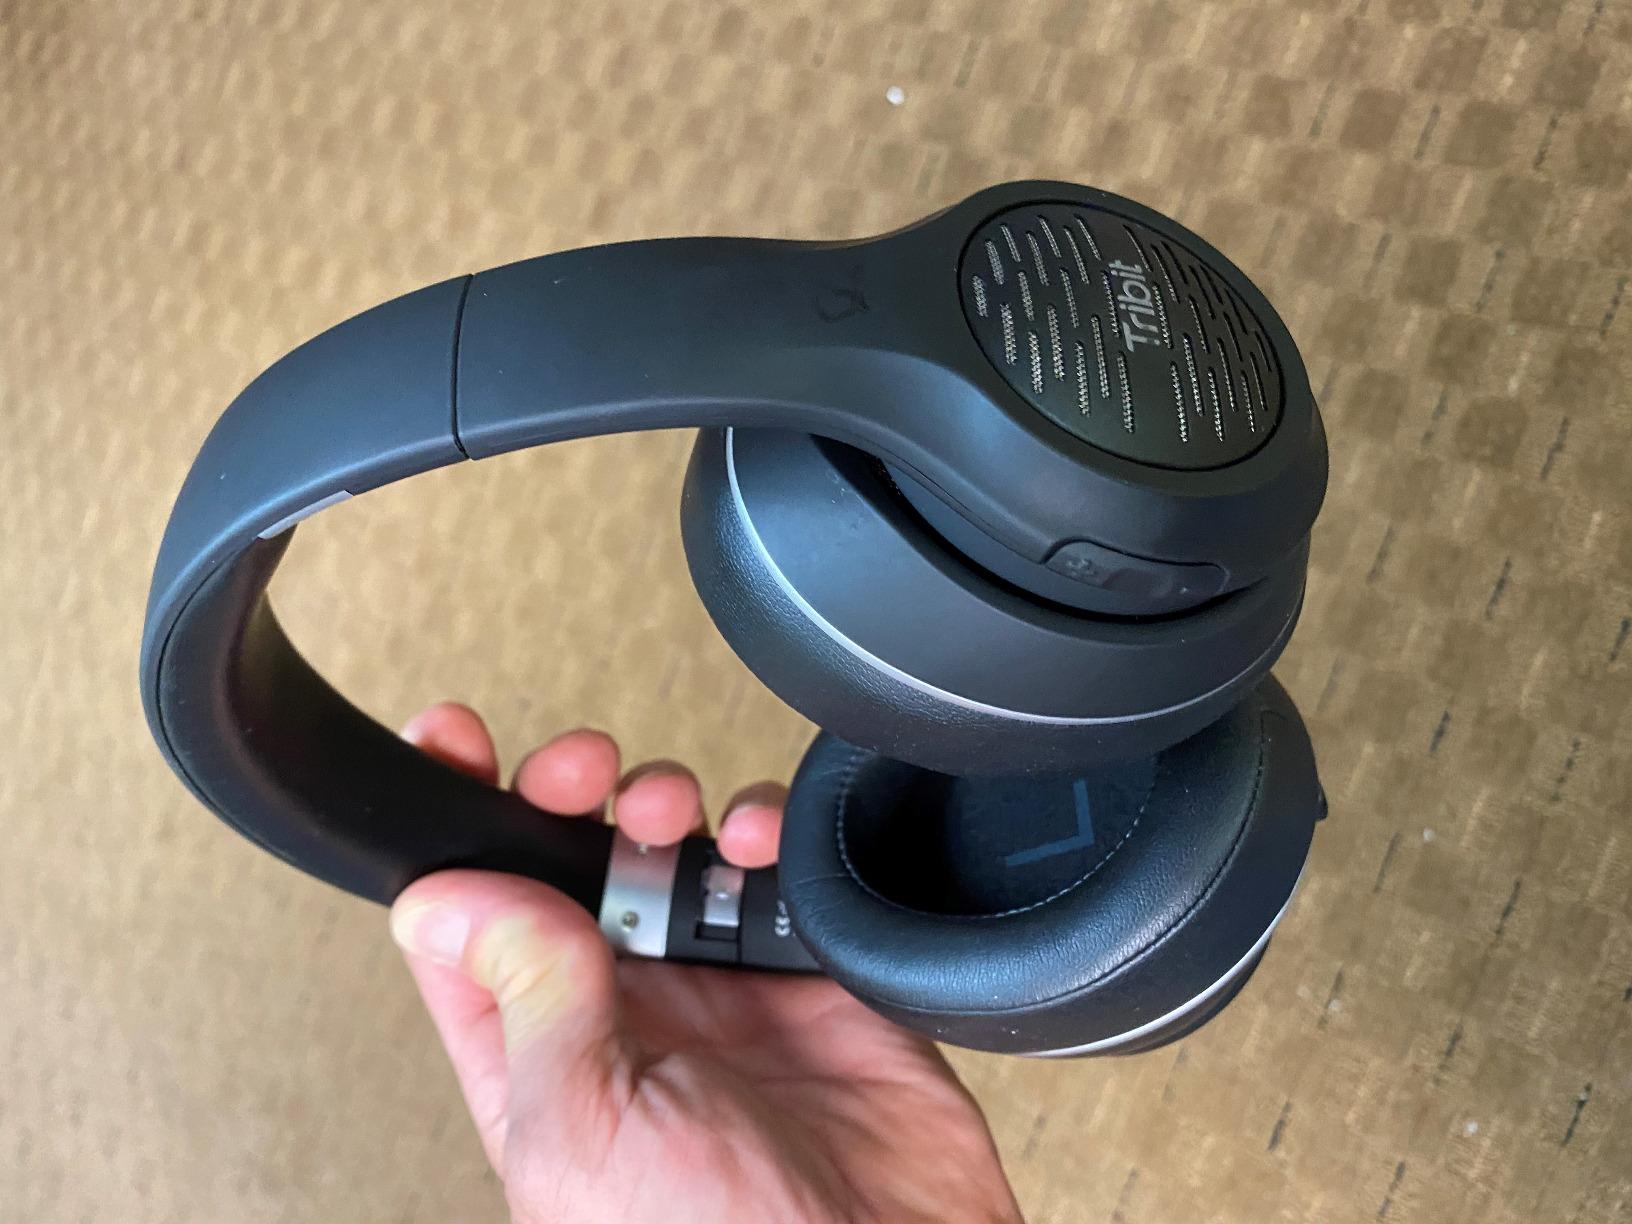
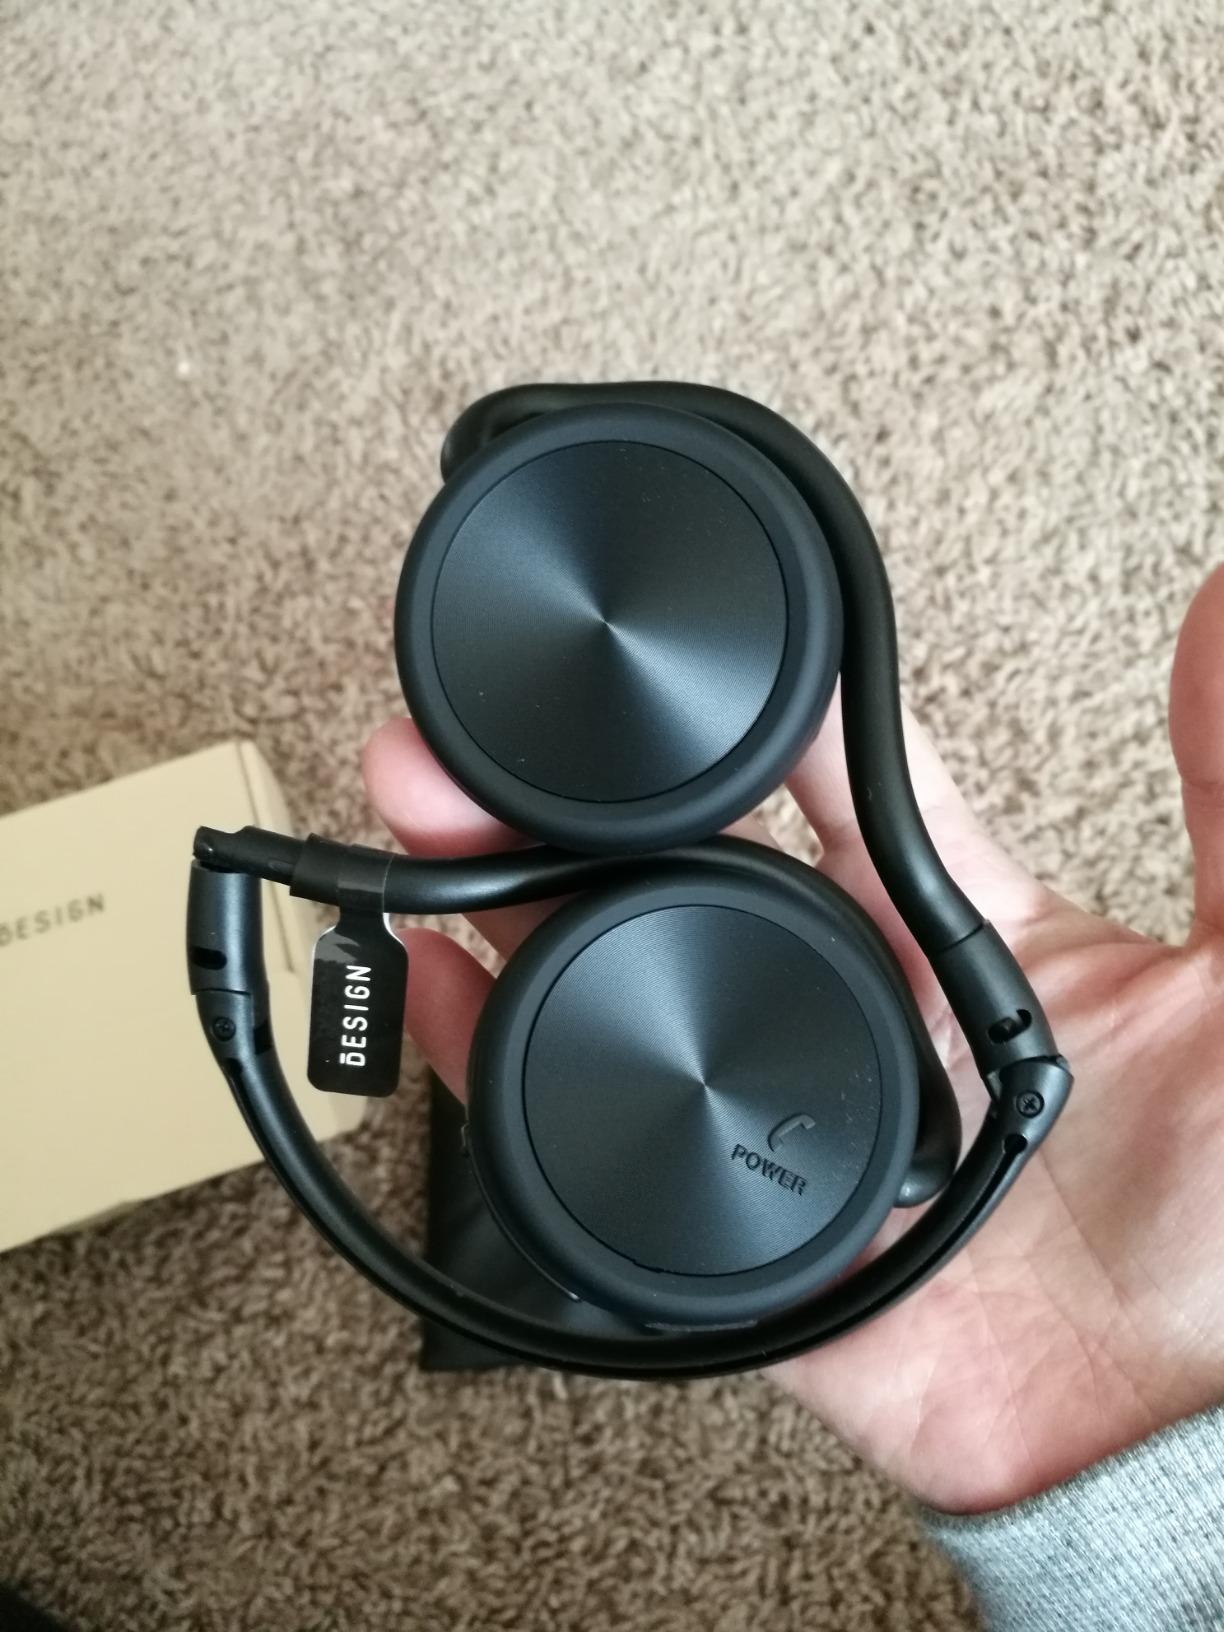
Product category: headphones
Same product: no